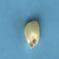
Maize quality: Bad